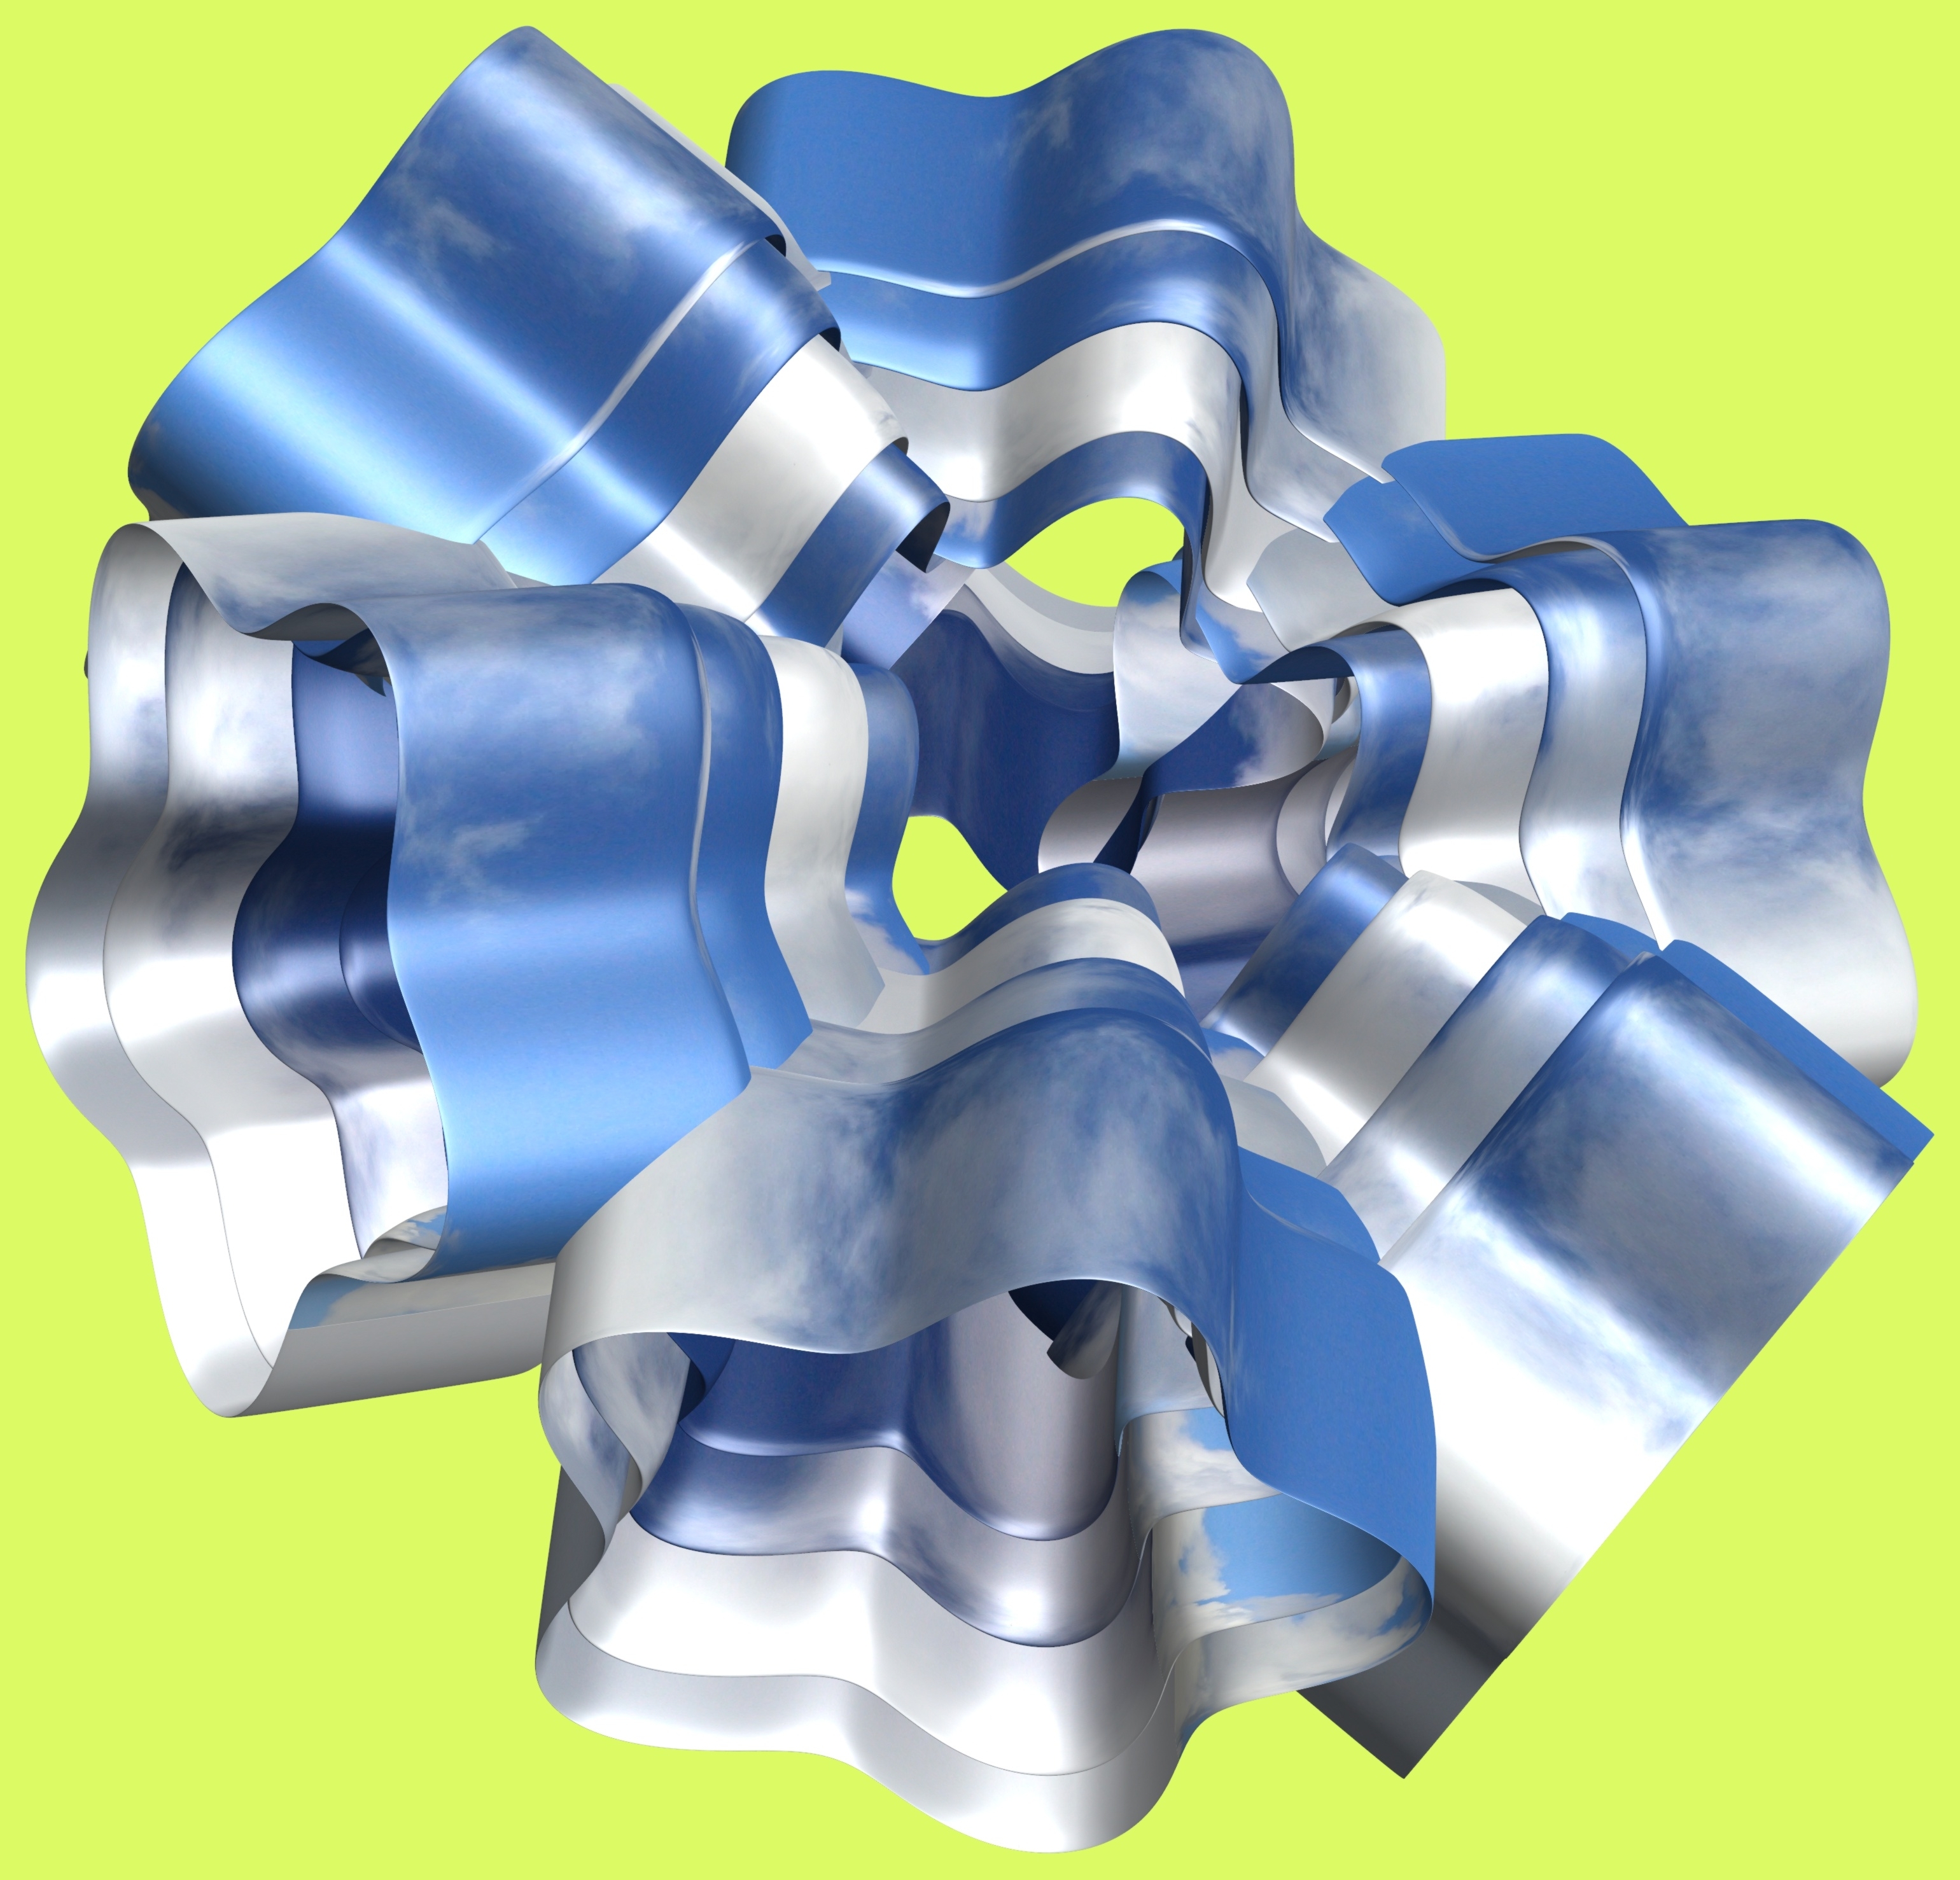
structure, wheel, texture, pattern, machine, product, design, symmetry, 3d, graphic, torus, mathematica, cg, parametricplot3d, code, program, algorithm, mapping, aircraft engine